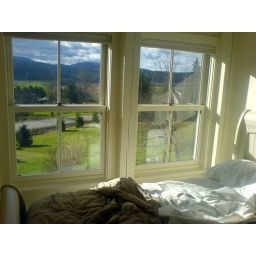
The view from my bed at my sisters house in Stowe, Vermont